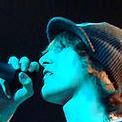
Age: 19